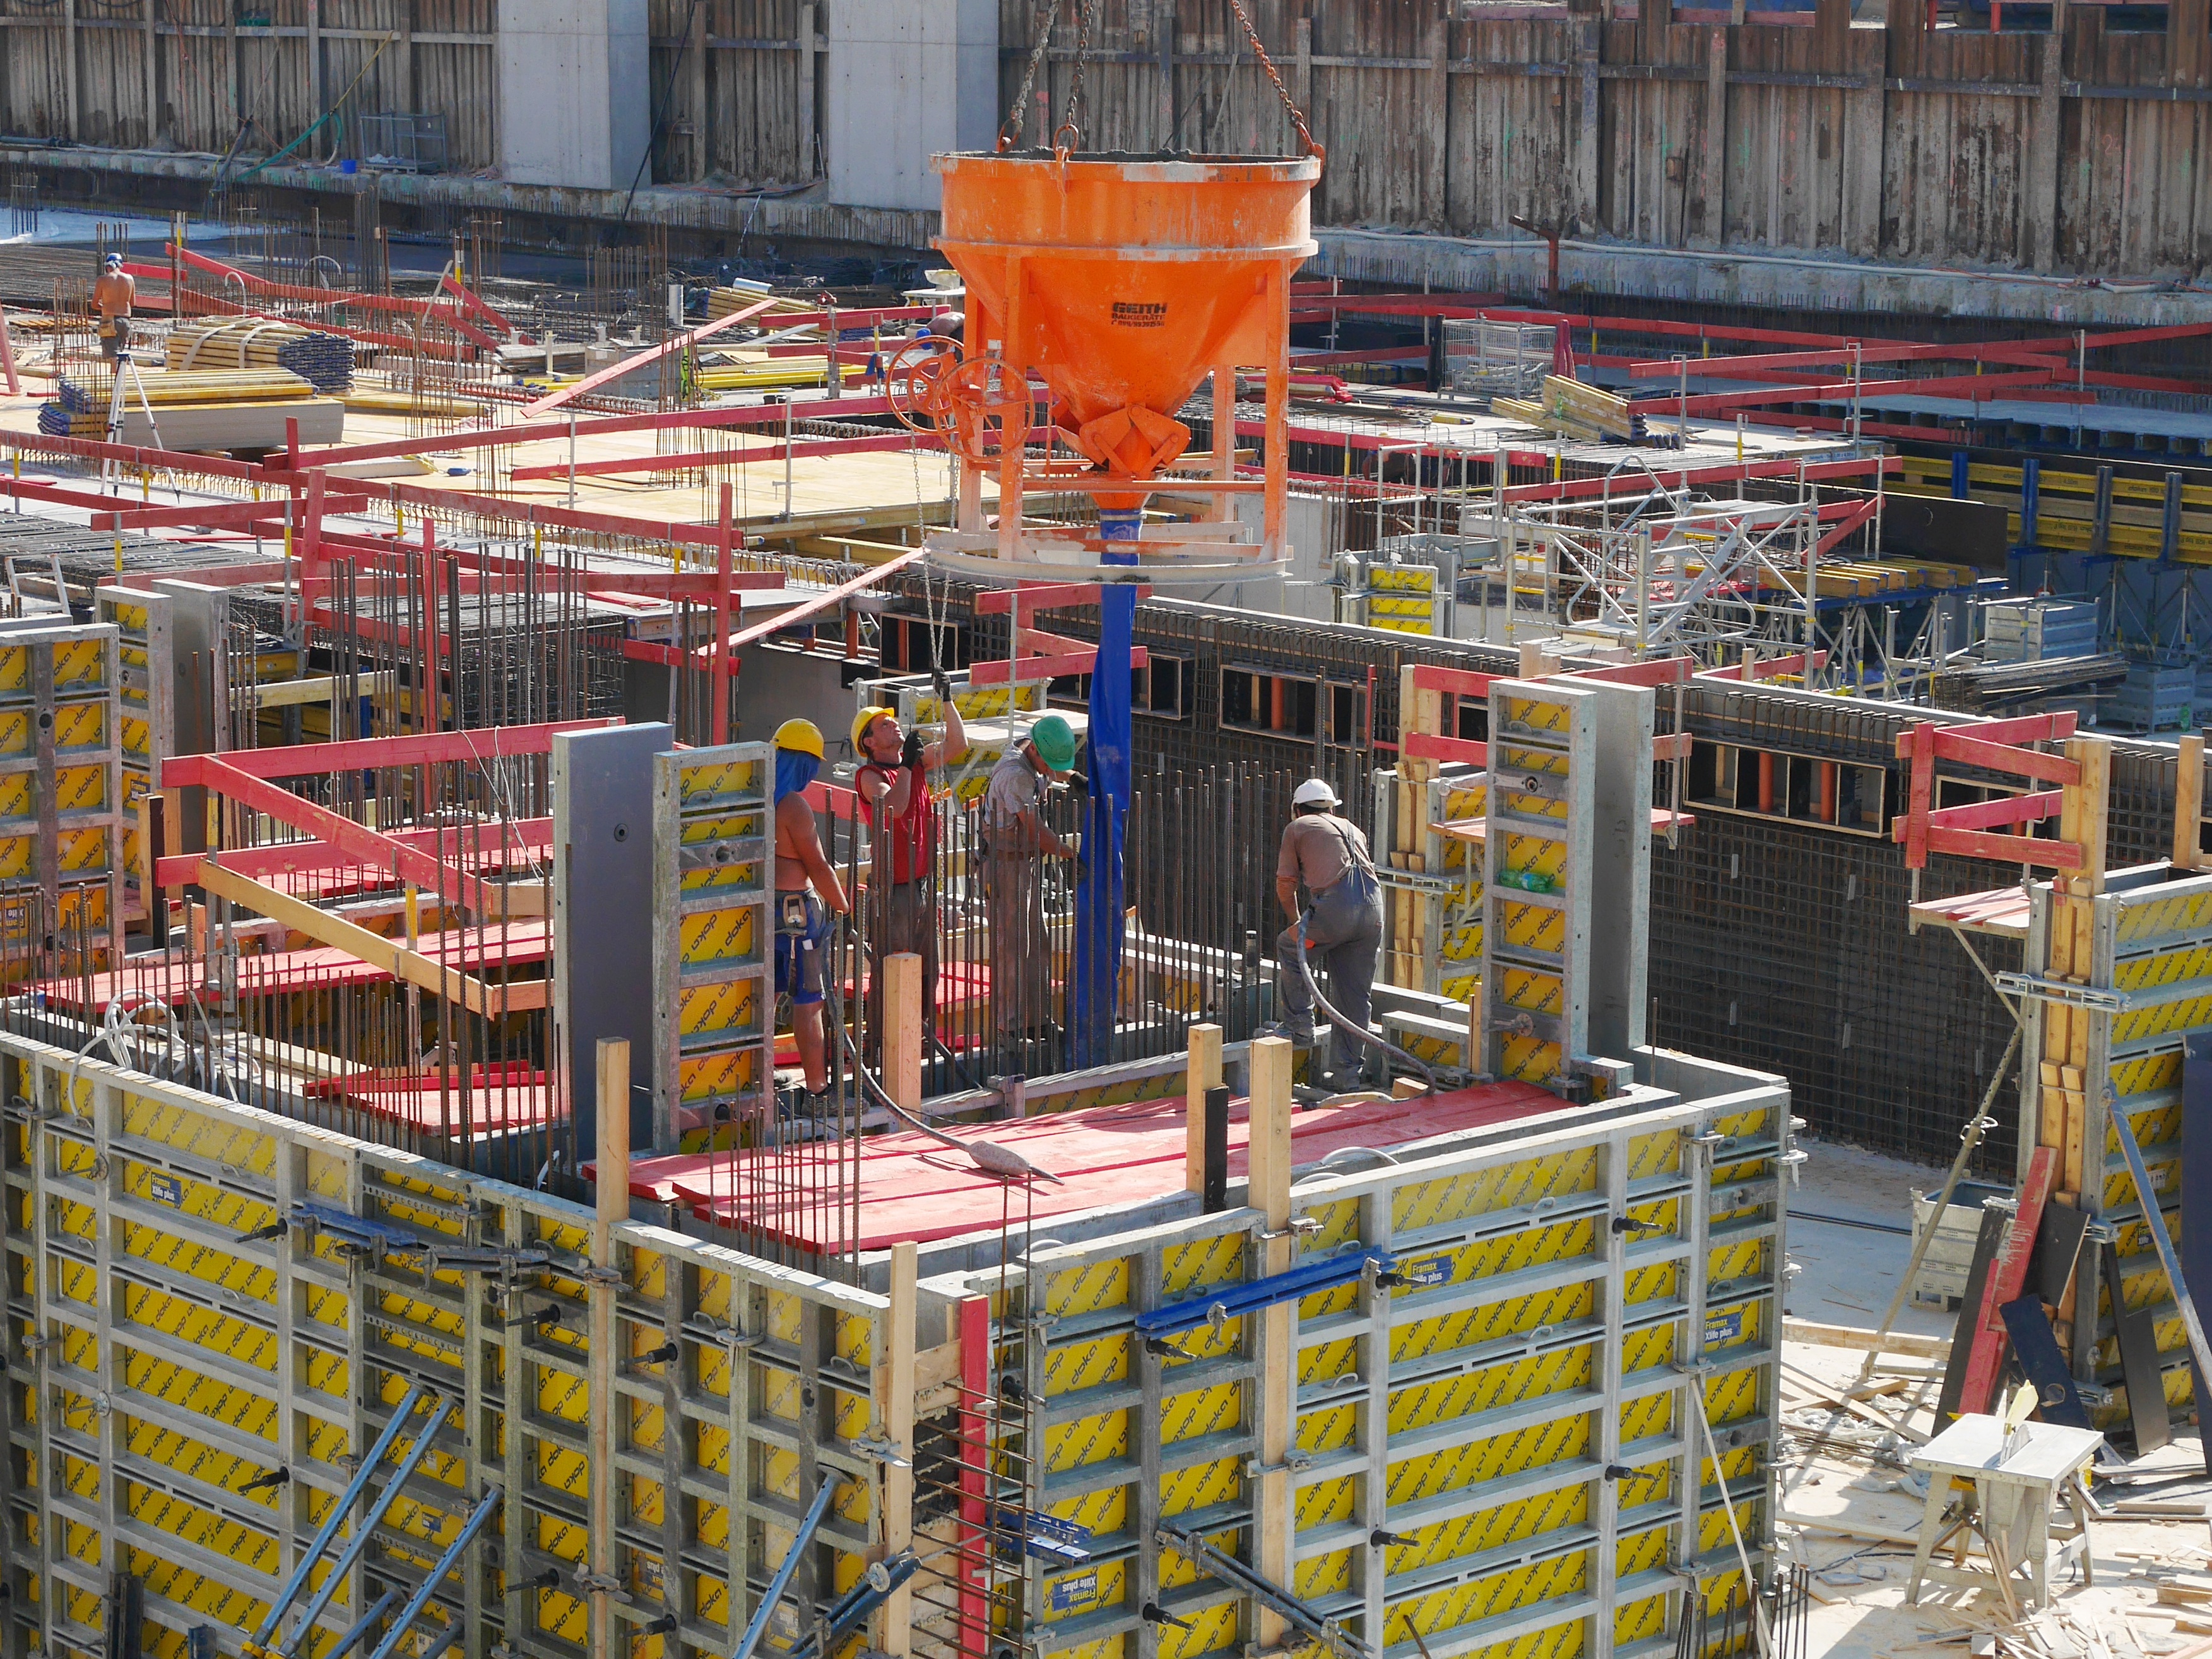
work, building, market, construction site, project, job, workers, construction workers